Ponsan-Soubiran

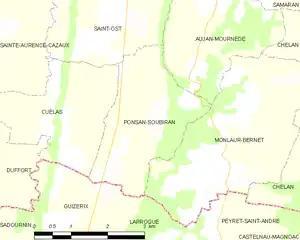
Ponsan-Soubiran and its surrounding communes

The Petite Baïse flows north through the middle of the commune; then forms part of the commune's northern border.